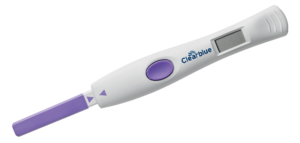
Un test d’ovulation est une méthode qui peut être utilisée par une femme pour déterminer si son ovulation approche ou a eu lieu. Il peut permettre aux couples de déterminer le meilleur moment du cycle menstruel pour concevoir ou au contraire la période à écarter s'ils veulent éviter la conception.